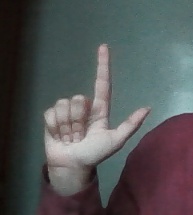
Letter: laam